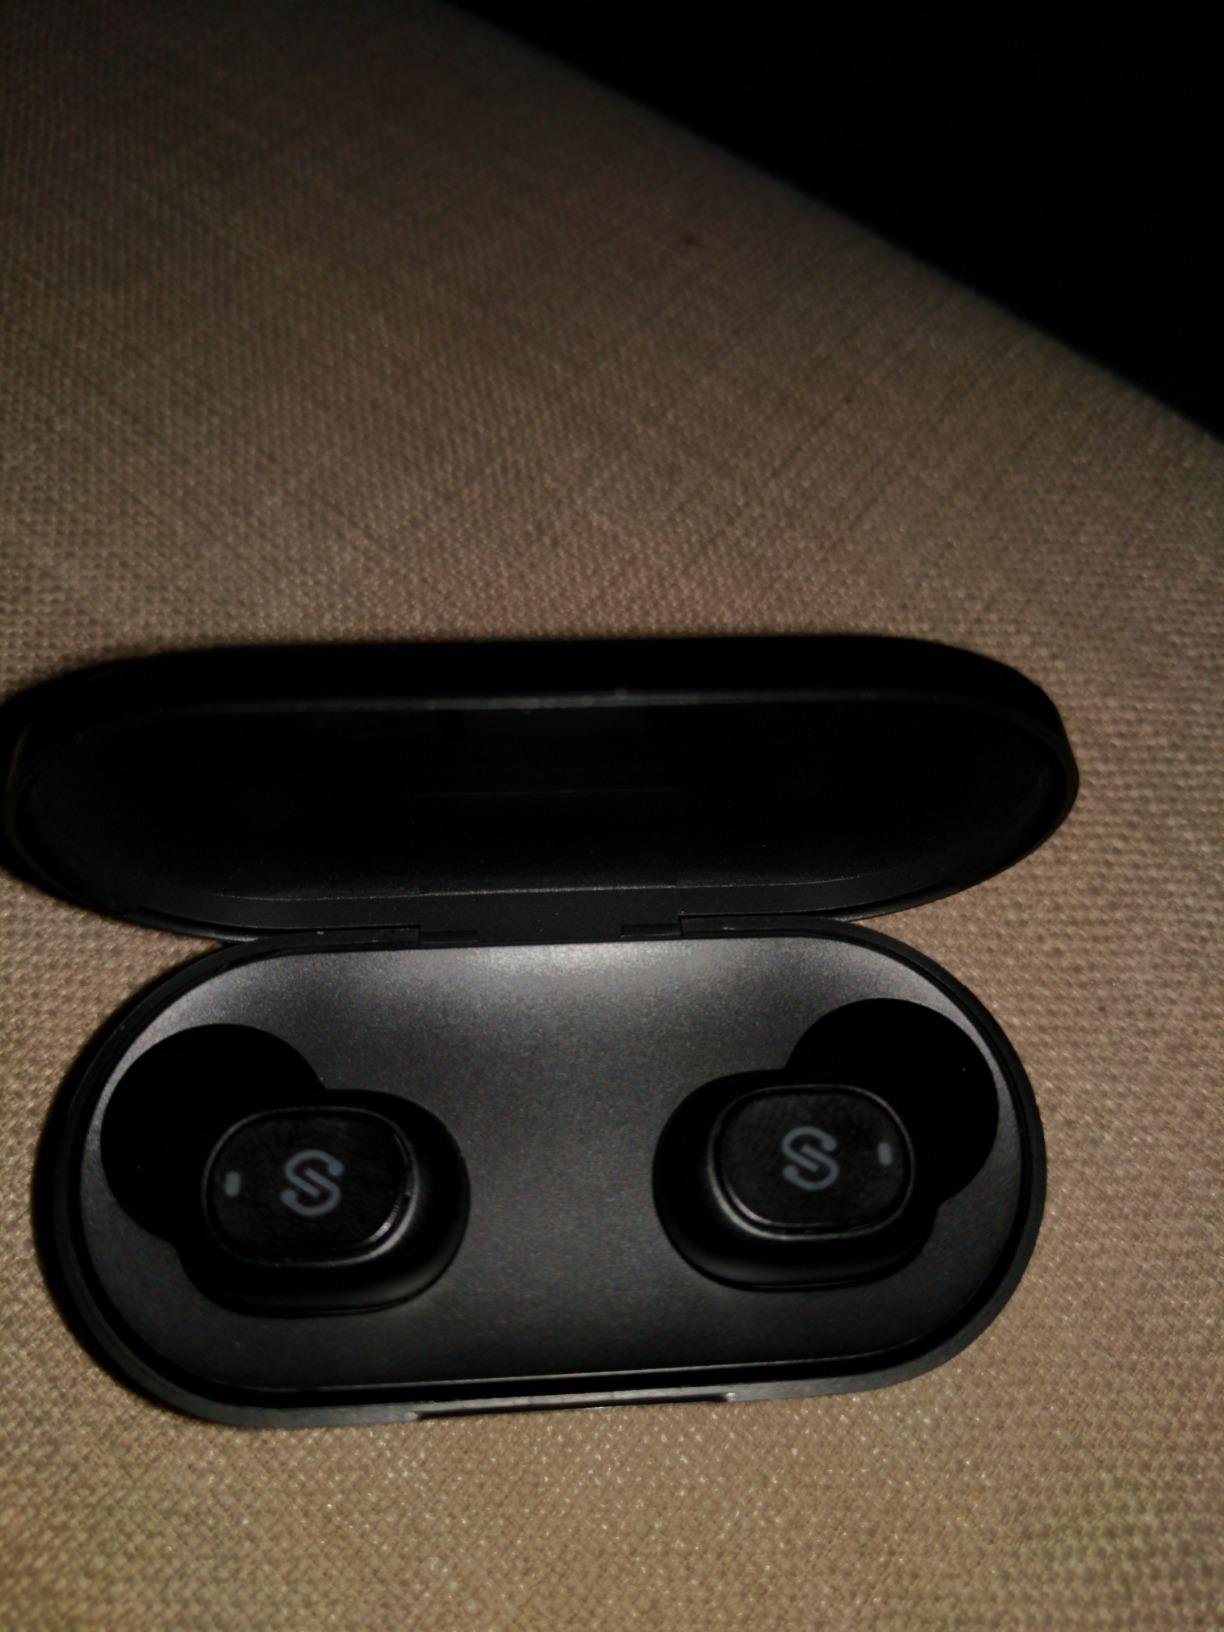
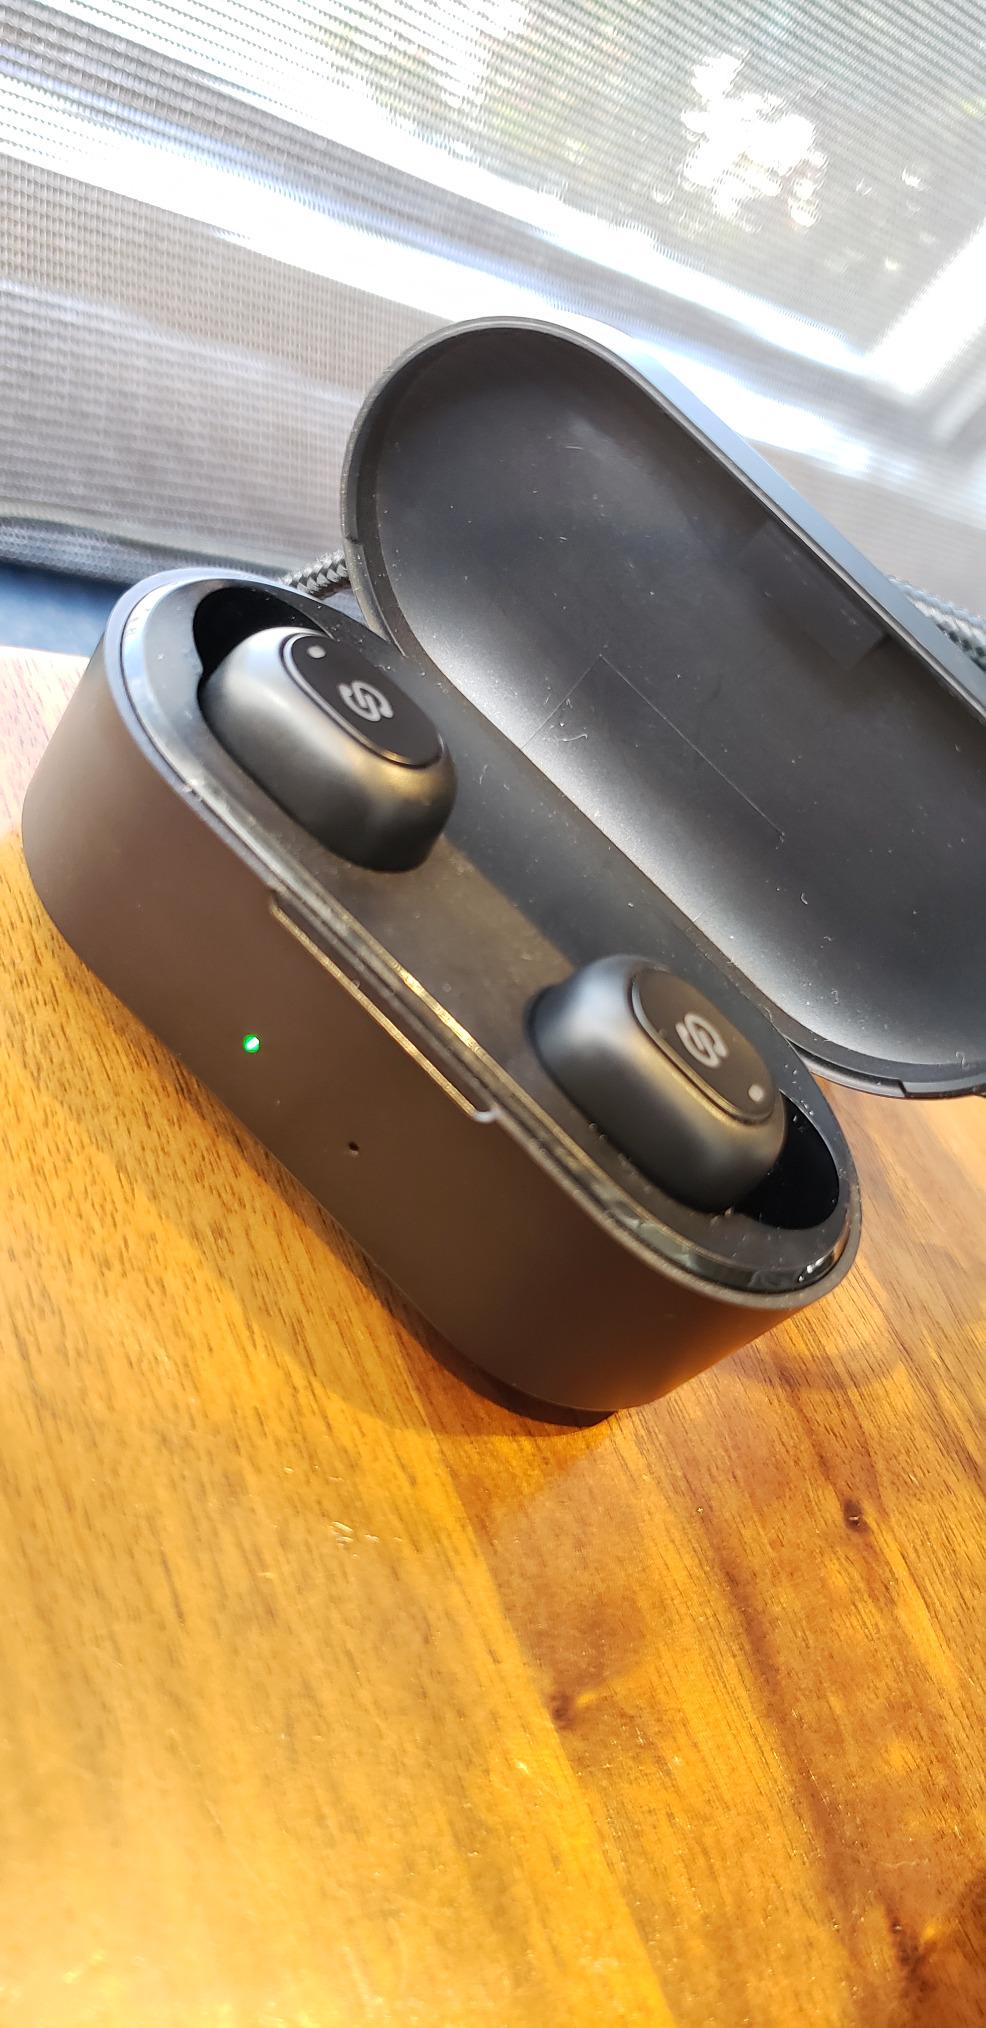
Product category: earbuds
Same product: yes